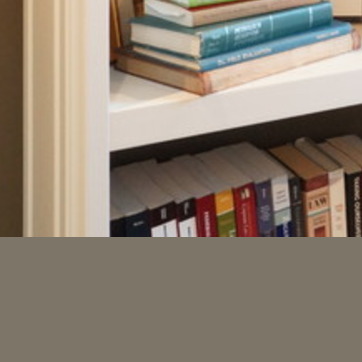
Material: paper